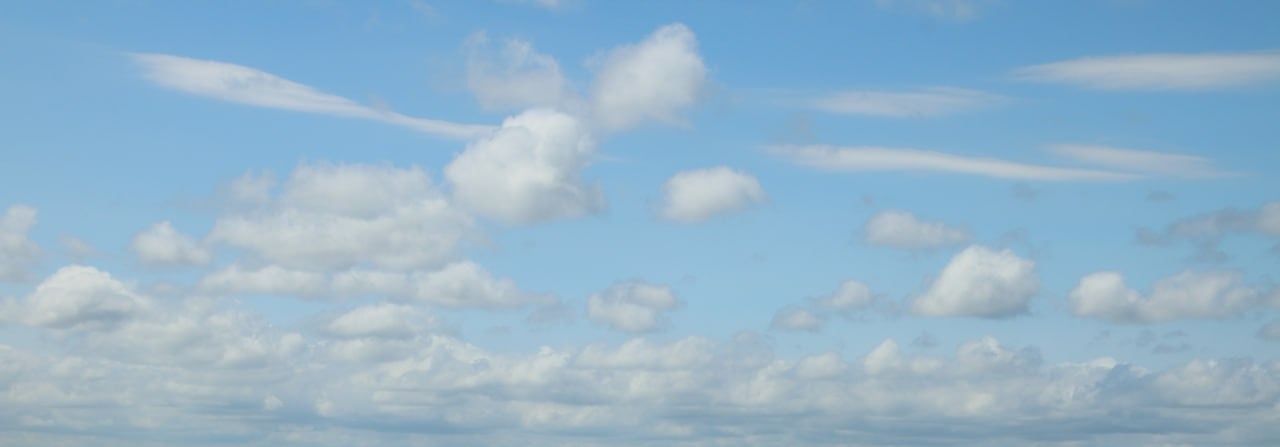
Cloud type: Stratocumulus